Billy Burke (actor)

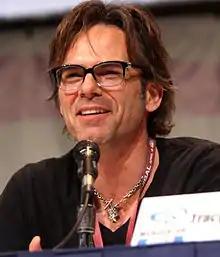
Burke at WonderCon, Anaheim, California, March 30, 2013

William Albert Burke (born November 25, 1966) is an American actor and scriptwriter. Burke is known for his role as Charlie Swan in "Twilight" and its sequels. In 2011, he played Cesaire in "Red Riding Hood". In 2012, he was cast as one of the lead characters, Miles Matheson, in the NBC science-fiction series "Revolution". From 2015 to 2017, he starred in the CBS series "Zoo." He has also appeared in the supernatural horror film "Lights Out" (2016) and the thriller "Breaking In" (2018).